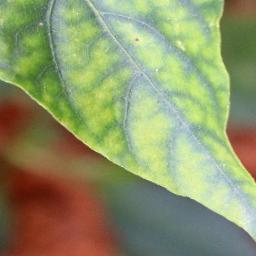
Label: nutritional